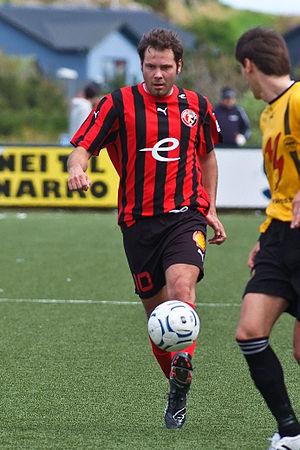
Andrew av Fløtum est un footballeur international féroïen né le 13 juin 1979. Il évolue actuellement au HB Tórshavn au poste d'attaquant.